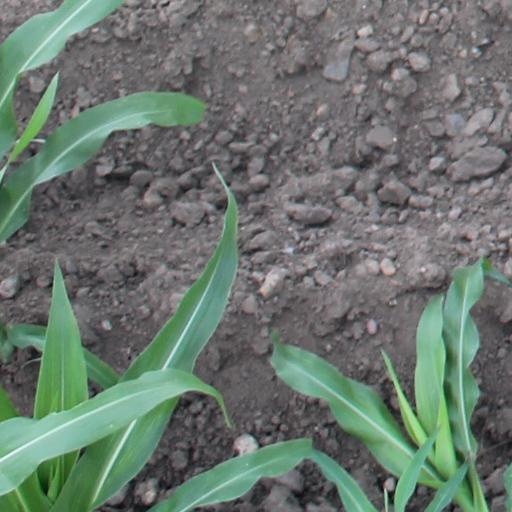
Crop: maize; corn